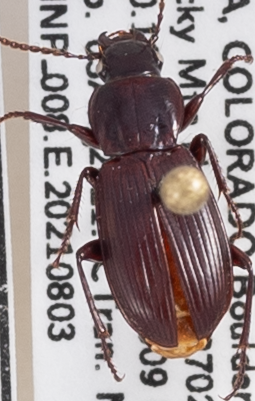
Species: Pterostichus restrictus
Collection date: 2021-08-03 04:00:00
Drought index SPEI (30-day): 0.47
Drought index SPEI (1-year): -0.03
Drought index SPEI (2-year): -0.54